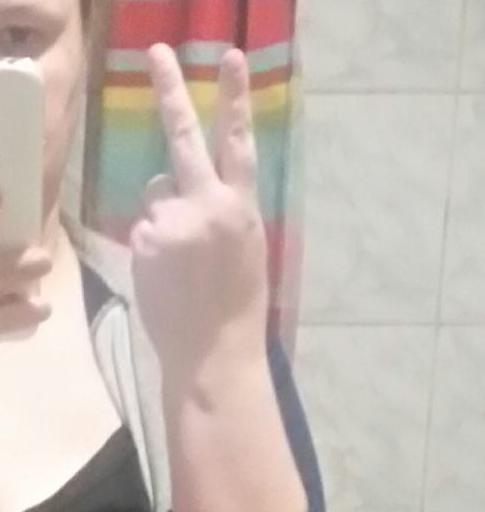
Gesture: peace_inverted